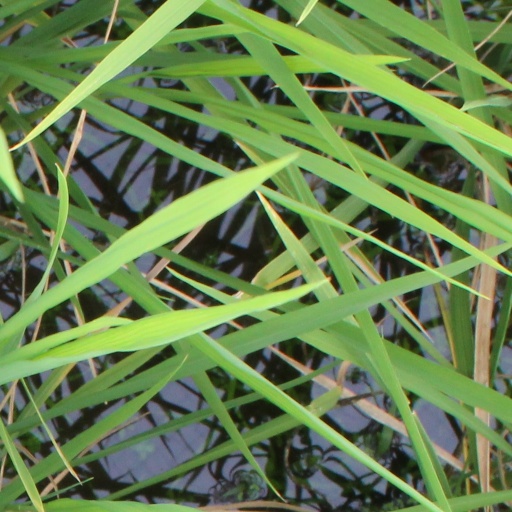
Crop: rice